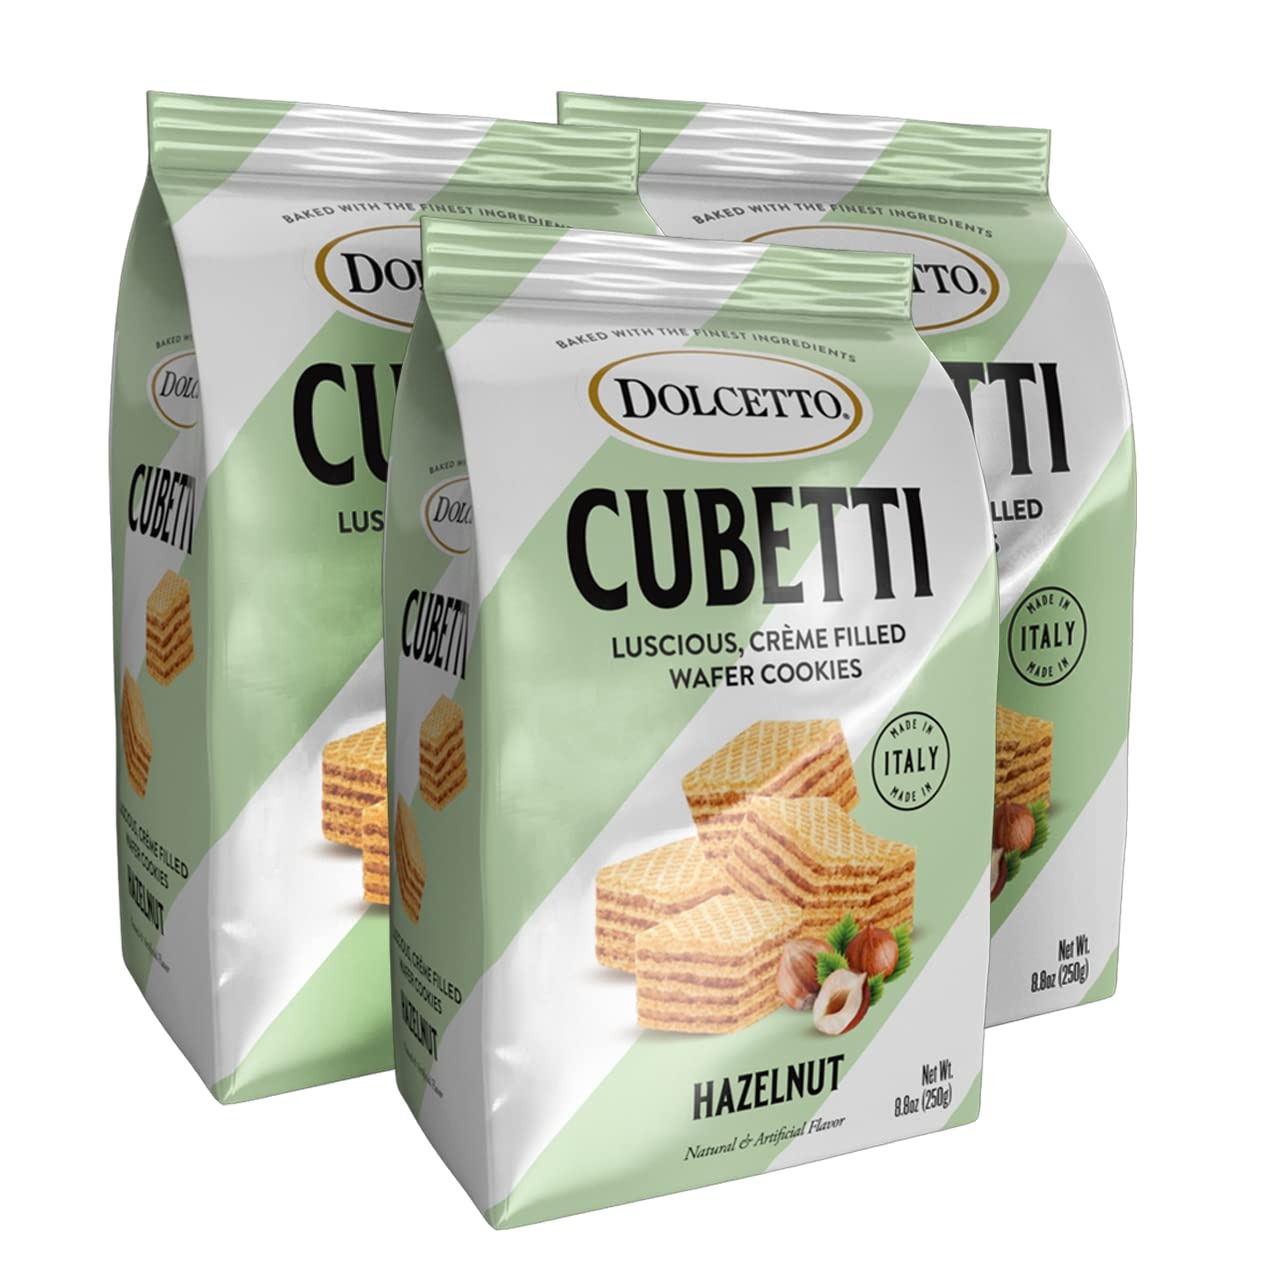
Item Name: Dolcetto Cubetti Wafer Cookies, Creamy Hazelnut Flavor Sweets, Crispy Gourmet Treats made in Italy, NO Preservatives, 8.8oz Bag, Great snacks for sharing and gift baskets (Pack of 3)
Bullet Point 1: Dolcetto Cubetti Wafer Cookies are crafted in Italy with the finest ingredients; blending 75% rich, crème filling with five layers of delicately crisp wafers for a luxurious treat.
Bullet Point 2: With delicious flavors and premium ingredients, each bite-sized piece of our Cubetti Wafers will satisfy your cravings with the best that Italy has to offer.
Bullet Point 3: Dolcetto Cubetti Wafer Cookies are made with coconut oil and contain no preservatives, no artificial colors, & no high fructose corn syrup for guilt-free snacking!
Bullet Point 4: Our 8.8oz bags of Cubetti are filled with perfectly bite-sized crème-filled wafer cookies and are great for sharing or solo snacking.
Bullet Point 5: Luscious, crème filled Wafer Cookies – Product of Italy.
Value: 26.4
Unit: Ounce

Price: 14.36